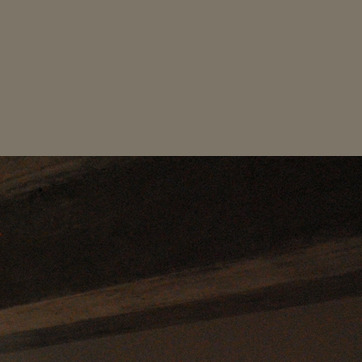
Material: wood